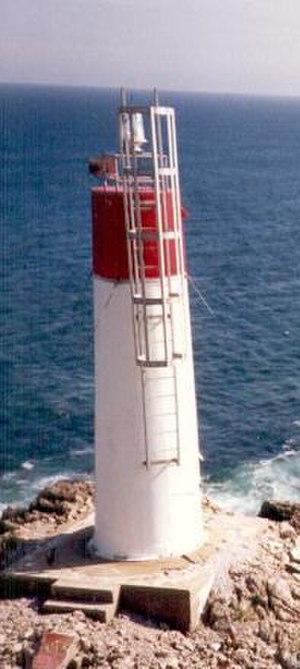
L'île Saint-Paul est une petite île canadienne située dans le détroit de Cabot. L'île, qui, du temps de la navigation à voile, causa d'innombrables naufrages, est surnommée le Cimetière du Golfe.